Oriol Roca Batalla

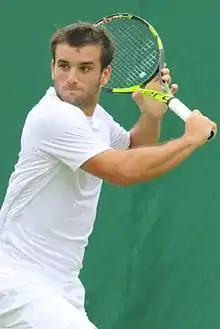

Oriol Roca Batalla (born 30 April 1993) is a professional Spanish tennis player who competes on the ATP Challenger Tour.